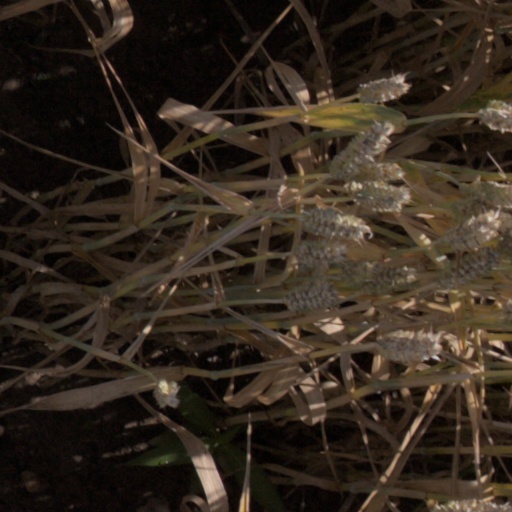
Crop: wheat